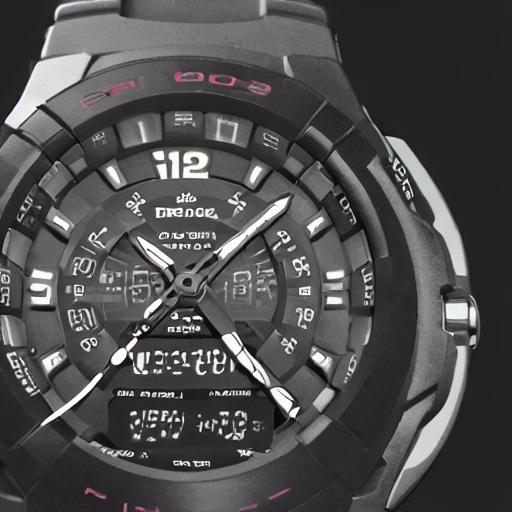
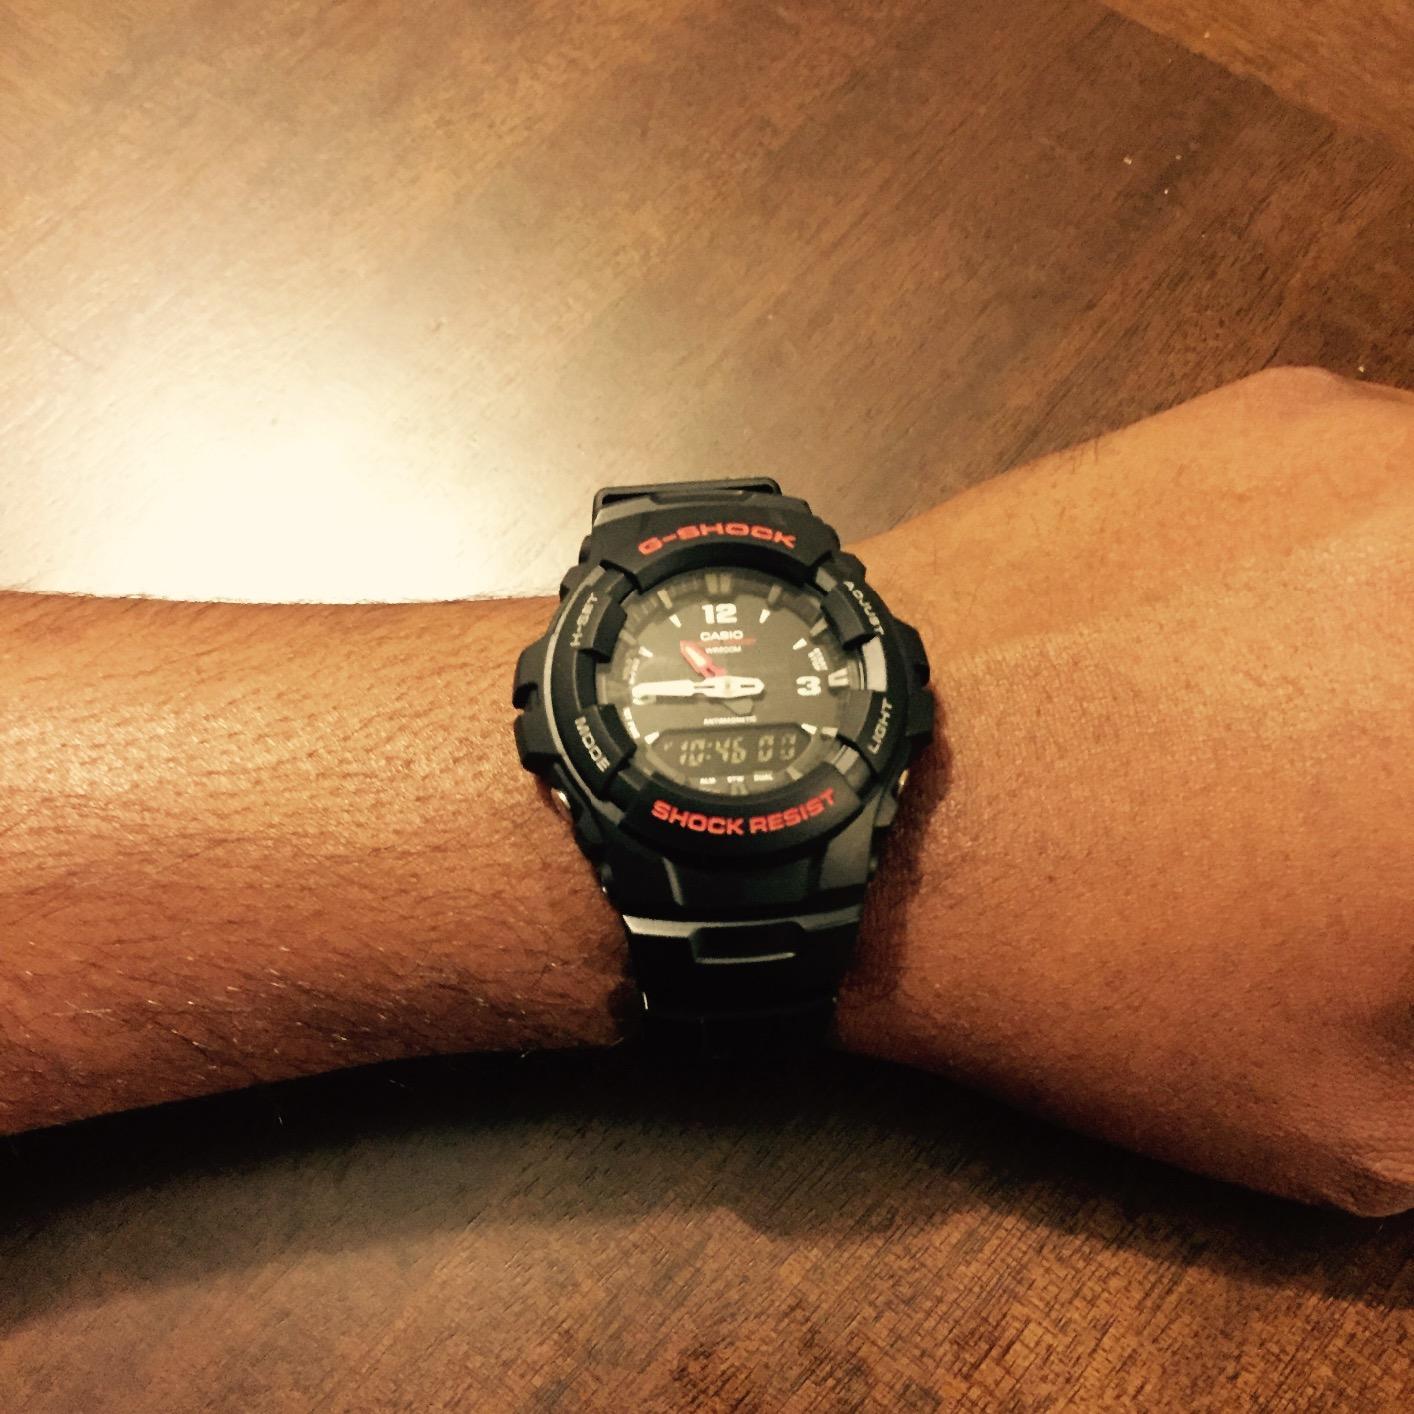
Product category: accessories_watch
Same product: no